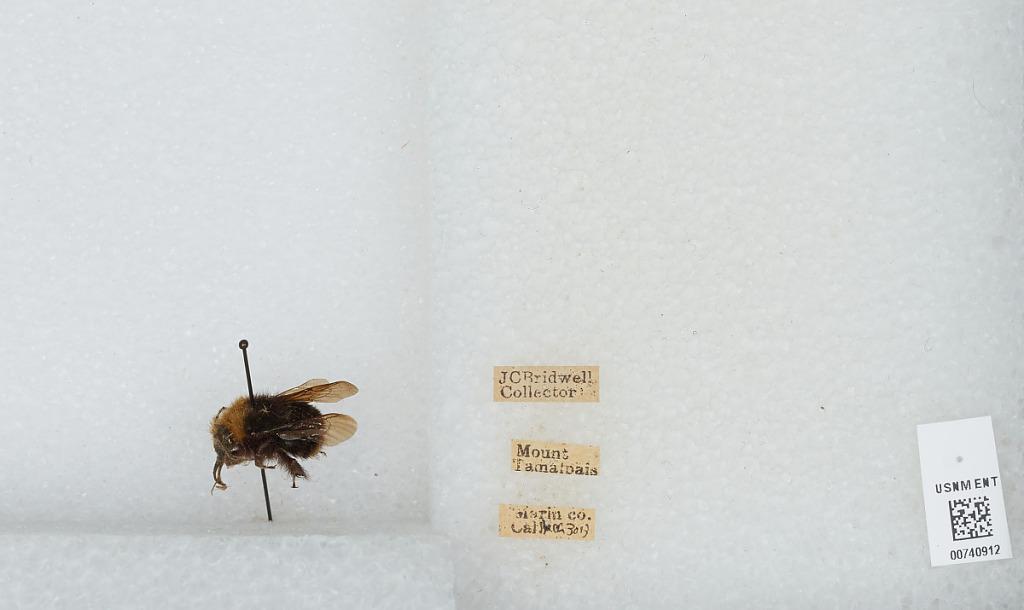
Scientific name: Bombus (Pyrobombus) vosnesenskii Radoszkowski
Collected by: J. Bridwell
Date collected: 1913-8-30
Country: United States
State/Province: California
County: Marin
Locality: Mount Tamalpais
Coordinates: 37.9292, -122.578